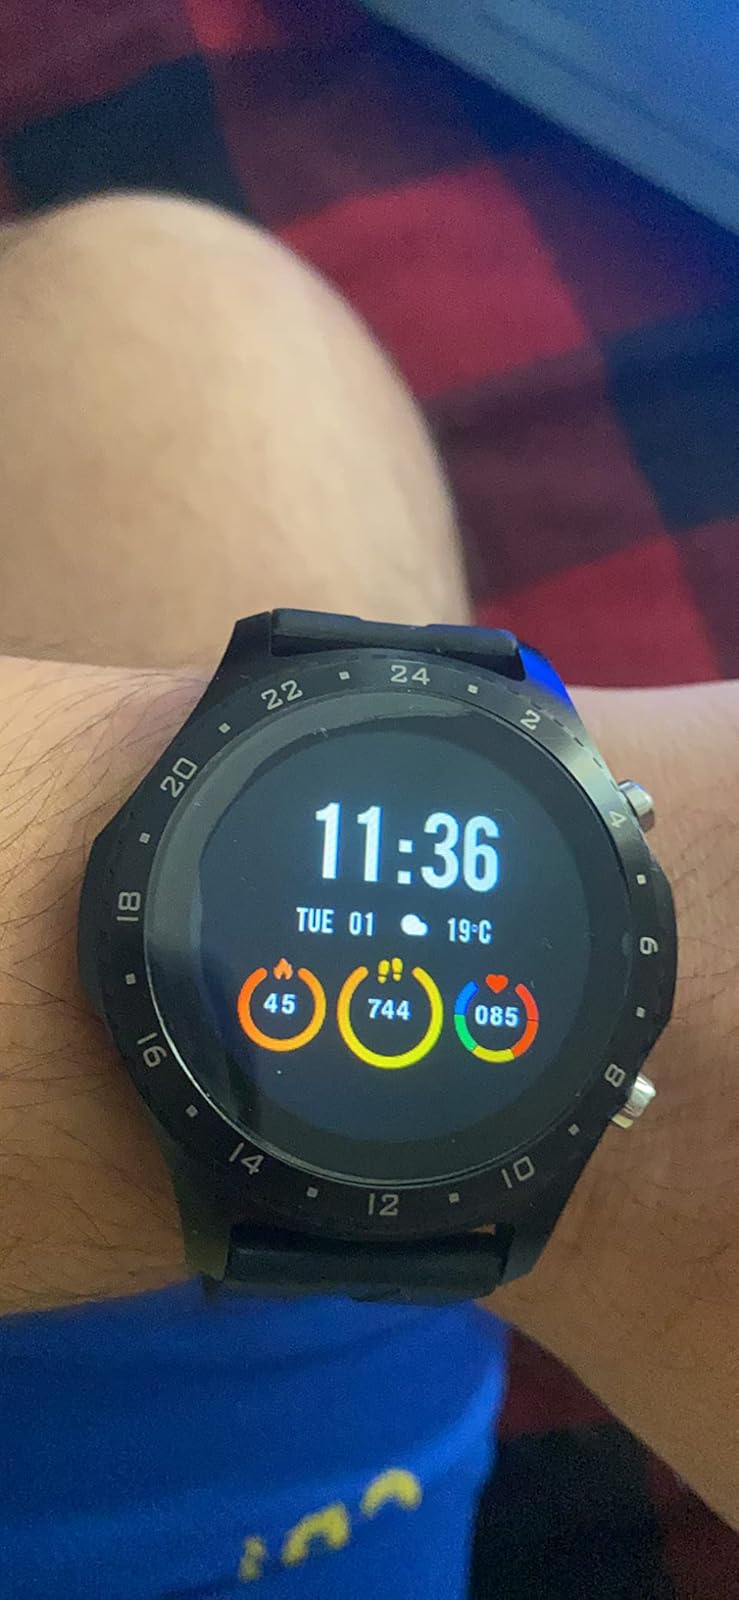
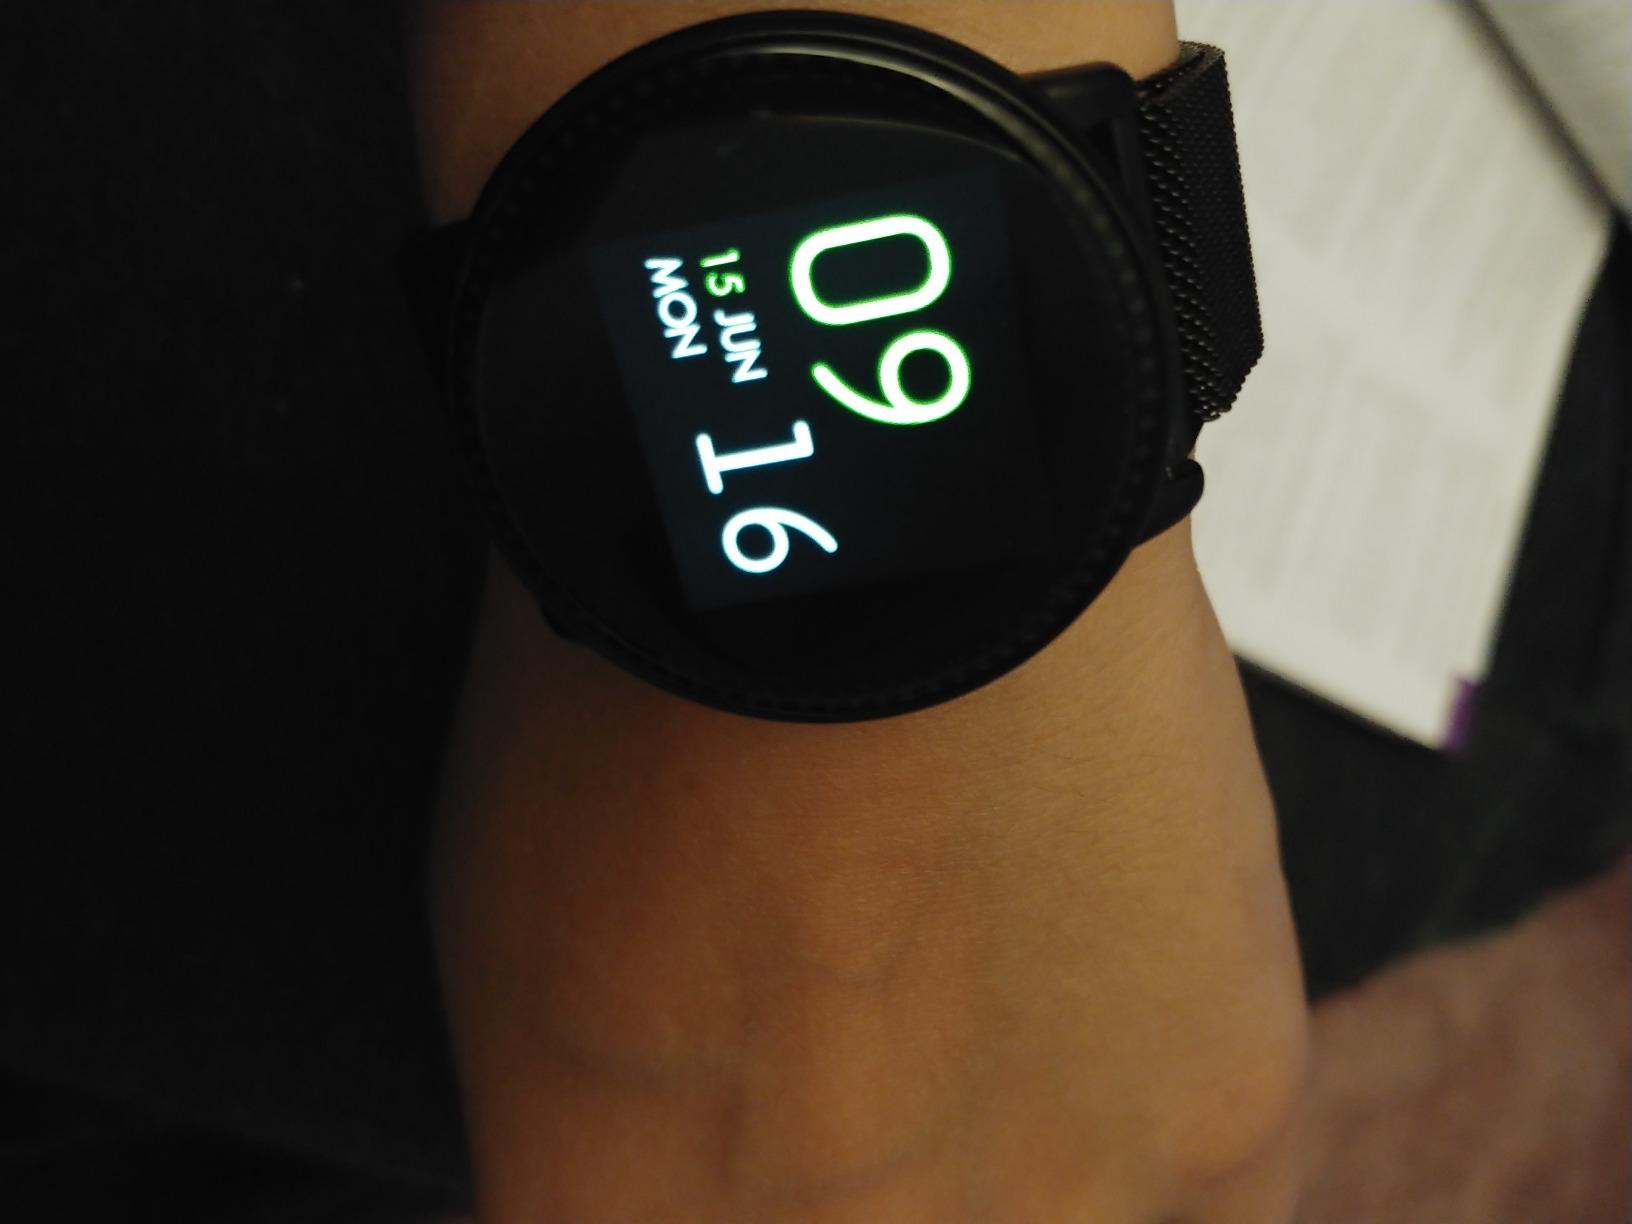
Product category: smartwatch
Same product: no